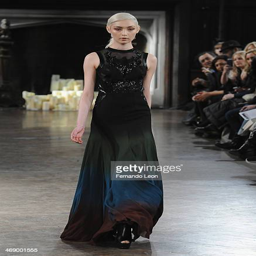
a model seen walking down the runway during the fashion show